Hydrogen isotope biogeochemistry

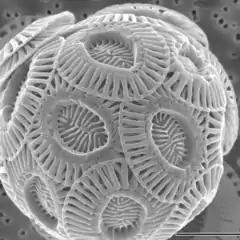
Scanning electron micrograph of a single "Emiliana huxleyi" cell.

Both the δDs of sea water and the fractionations associated with hyptophyte biochemistry (ε) are fairly well understood, so alkenones can be readily used to observe the secondary effect of salinity on δD. There is a well established positive linear correlation between salinity and ε, on the order of a ~3‰ change in fractionation per salinity unit. Hypothesized mechanisms for this effect include enrichment of D in intracellular water due to reduced exchange with extracellular water at higher salinity, removal of H from intracellular water due to increased production of solutes to maintain osmotic pressure at higher salinity, and lower haptophyte growth rates at higher salinity